Siobhan Baillie

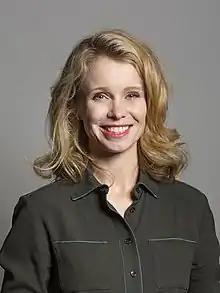
Official portrait, 2019

Siobhan Kathleen Baillie (born 28 August 1981) is a British former politician. A member of the Conservative Party, she was the Member of Parliament (MP) for Stroud from the 2019 general election until 2024. Before her parliamentary career, she was a family law solicitor, a councillor, and worked for a charity.